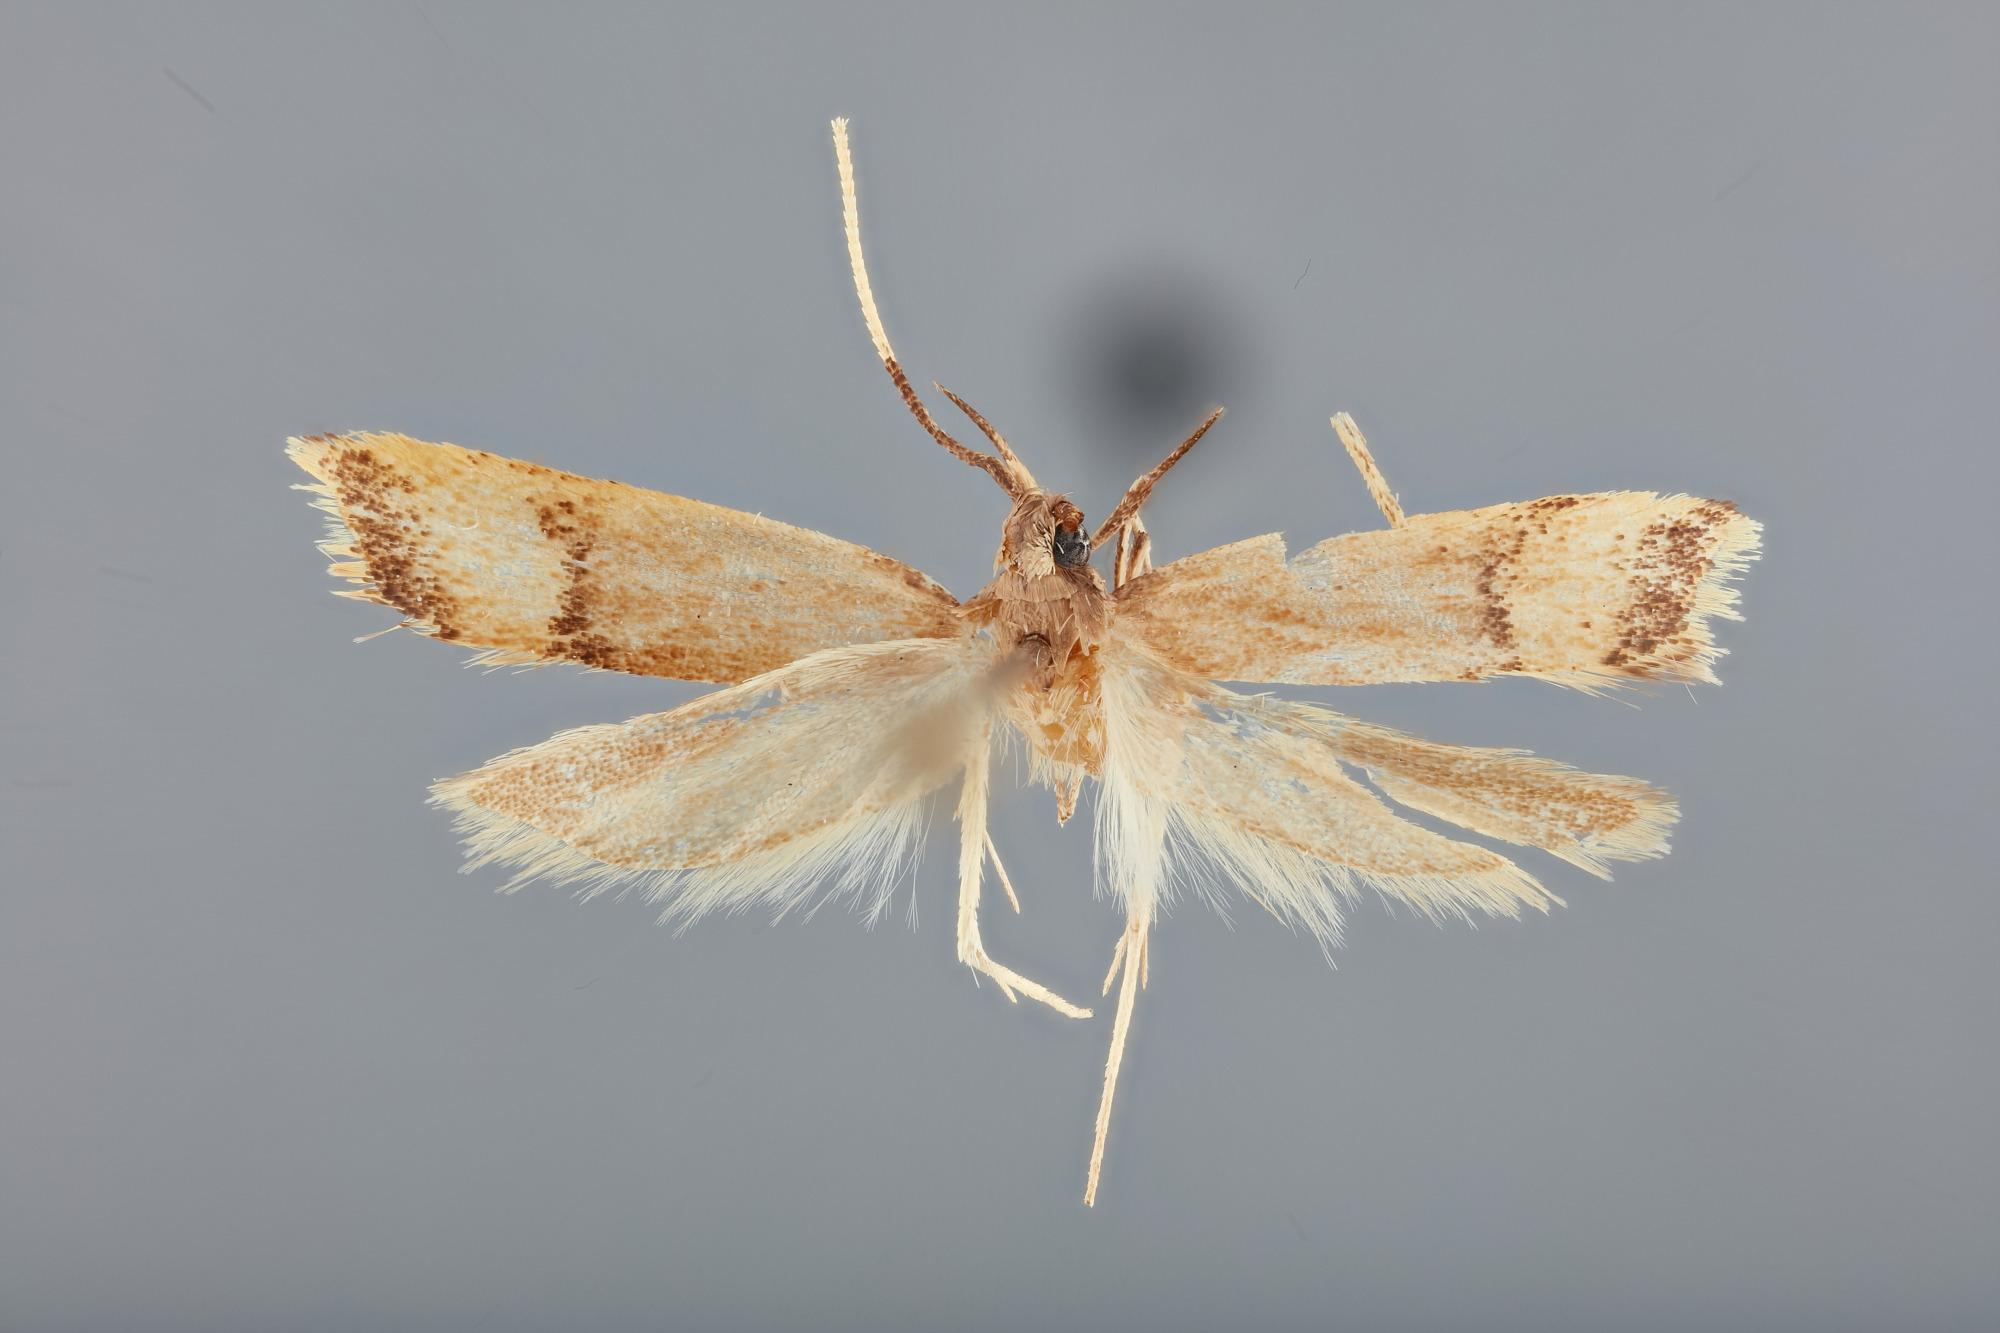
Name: Pectinimura areola
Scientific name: Pectinimura areola Park
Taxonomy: Animalia, Arthropoda, Hexapoda, Insecta, Lepidoptera, Glossata, Lecithoceridae
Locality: Papua New Guinea; Morobe District, Wau, 1200 Mtrs, Morobe, Papua New Guinea
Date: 8 Dec 1976 to 14 Dec 1976